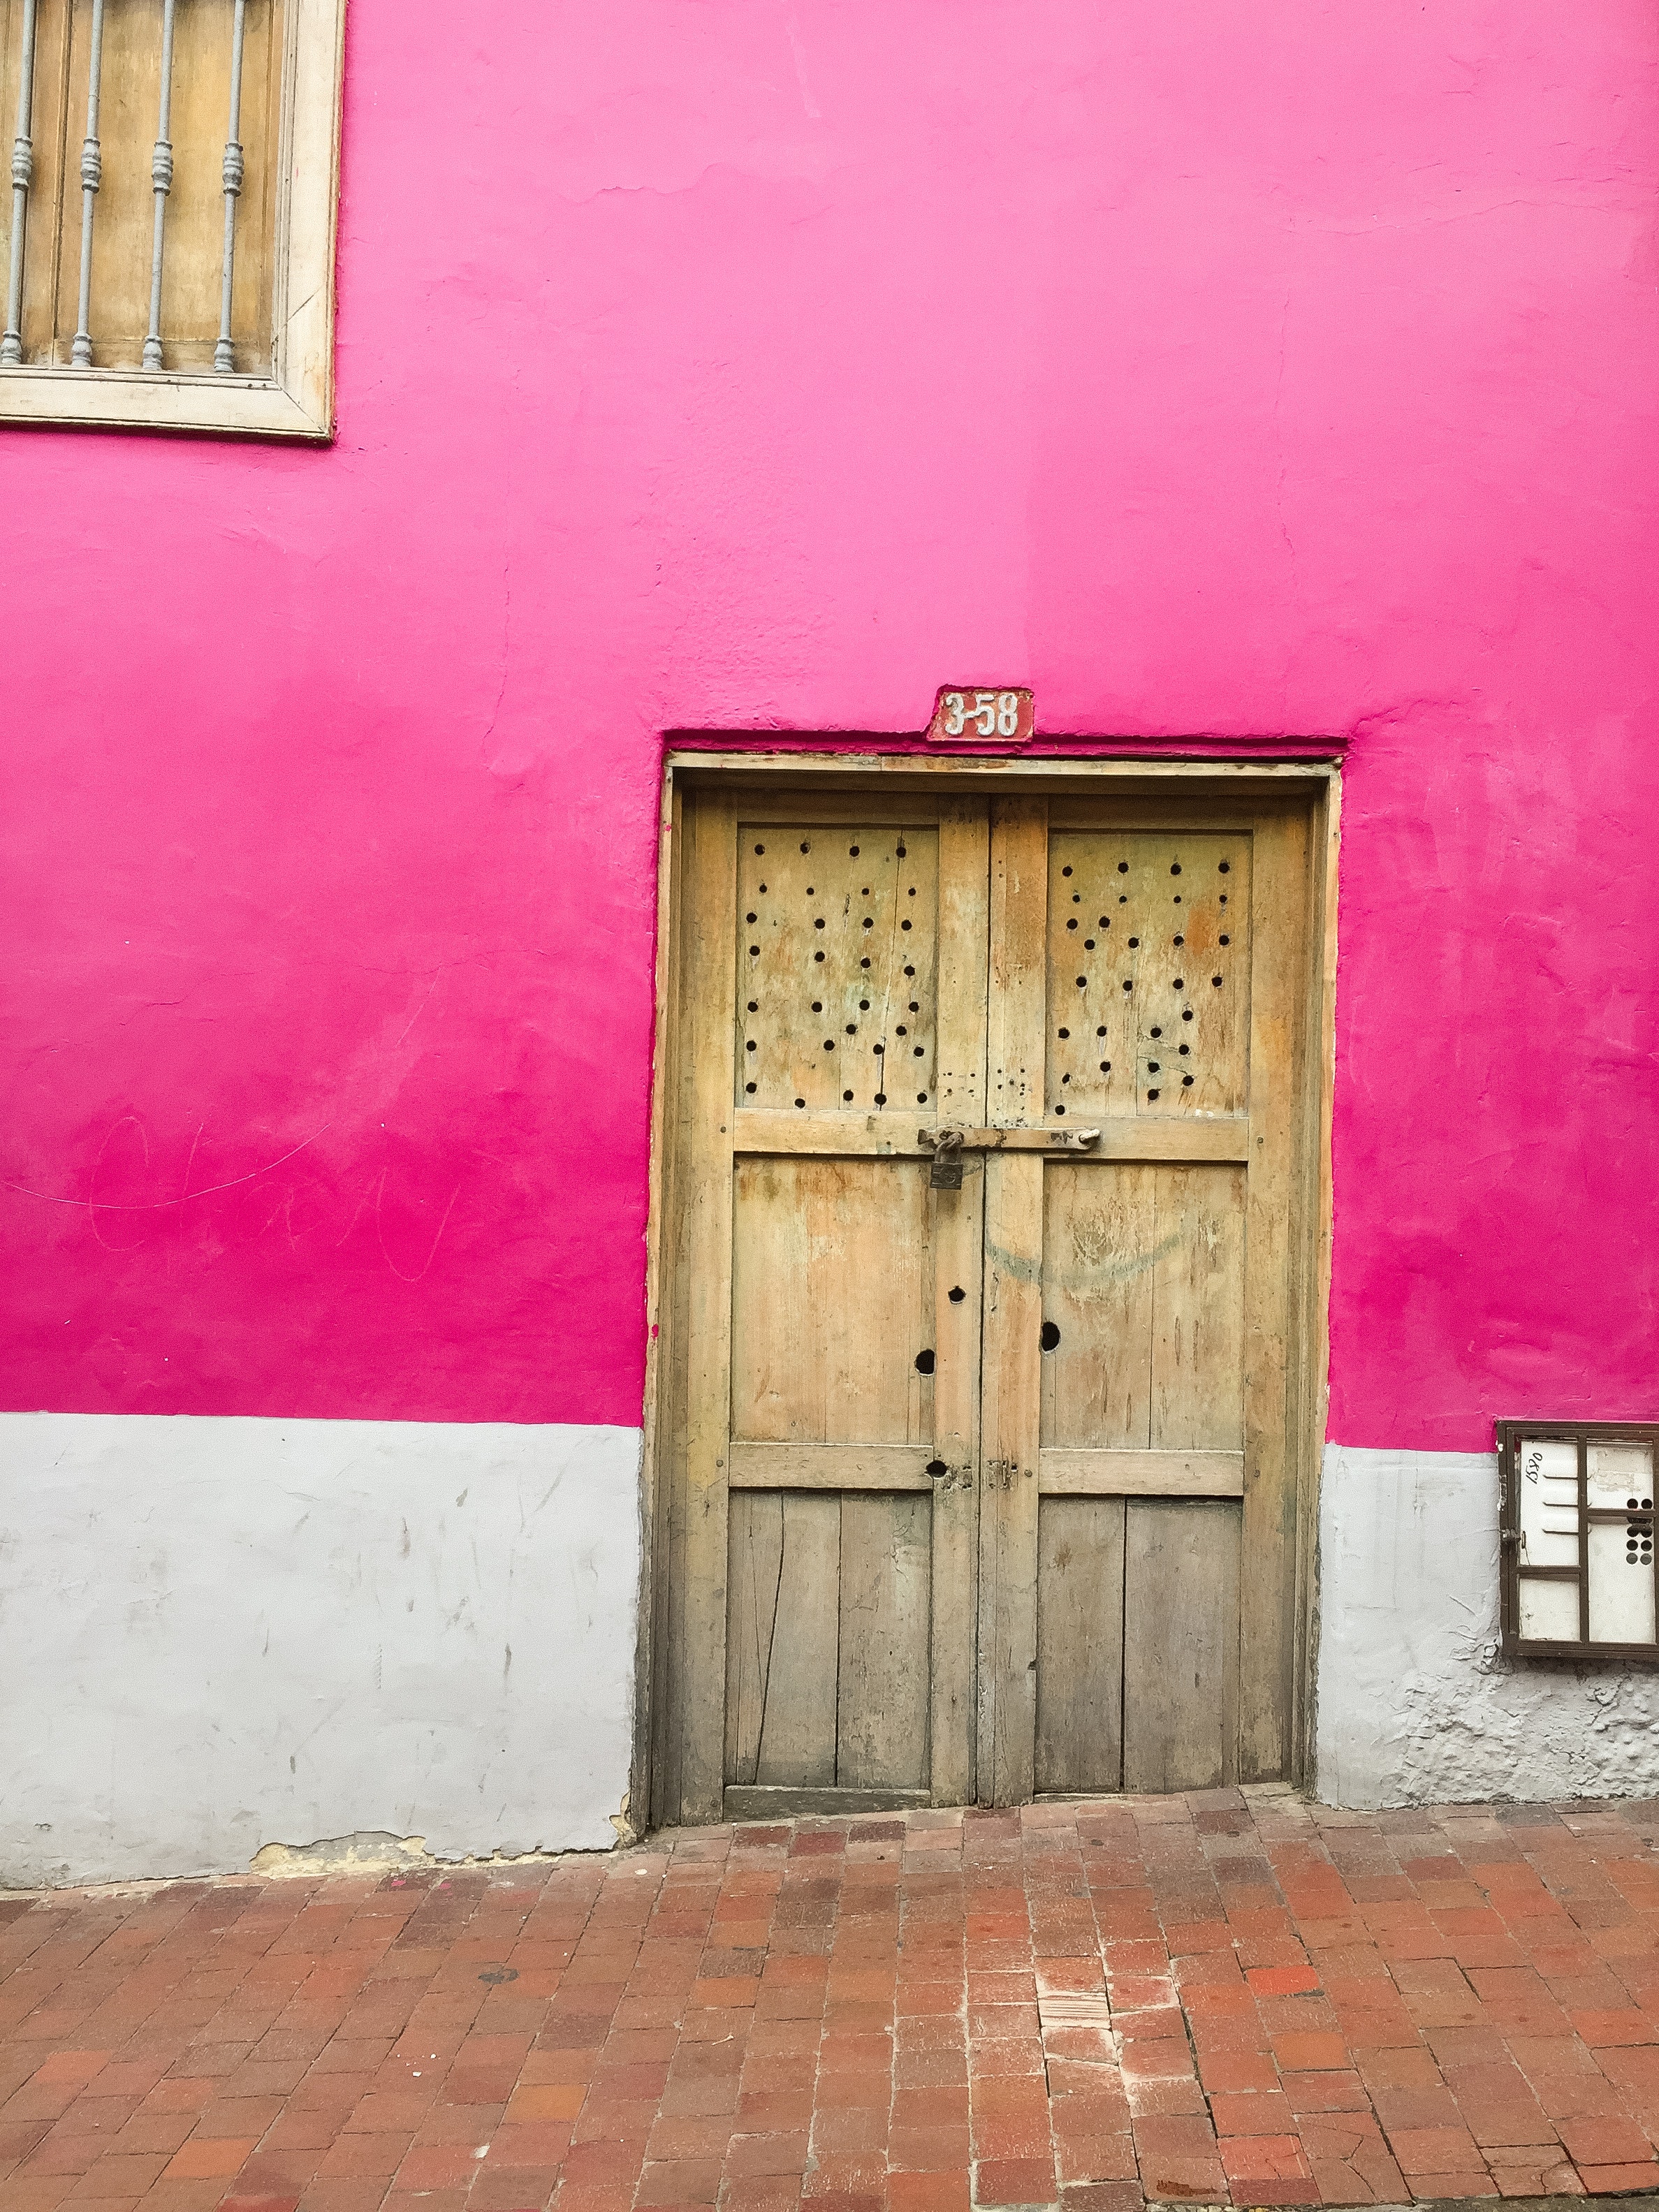
red, wall, pink, door, blue, yellow, text, facade, window, architecture, wood, house, building, Tints and shades, home door